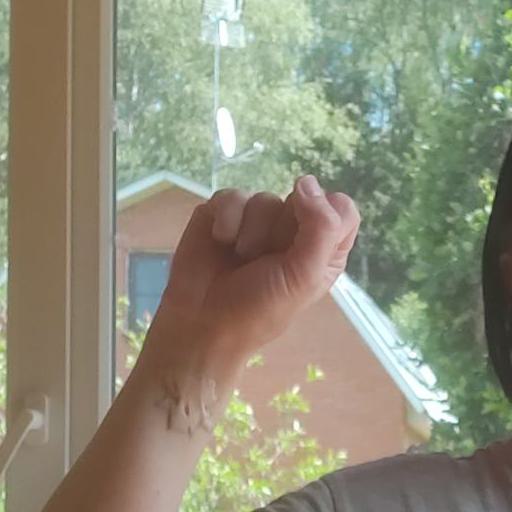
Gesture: fist